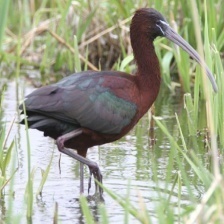
Species: GLOSSY IBIS
Scientific name: PLEGADIS FALCINELLUS